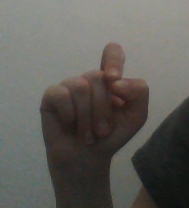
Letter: fa